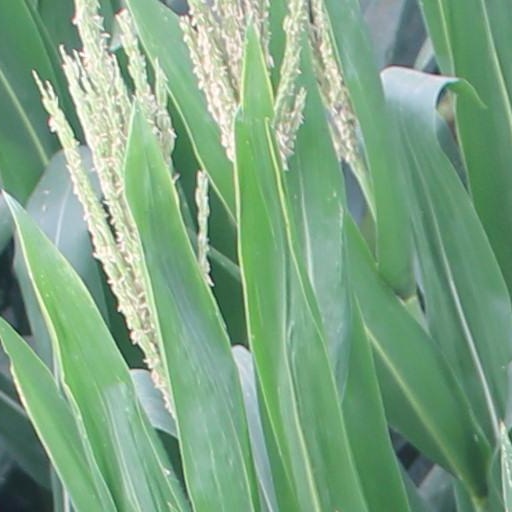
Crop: maize; corn